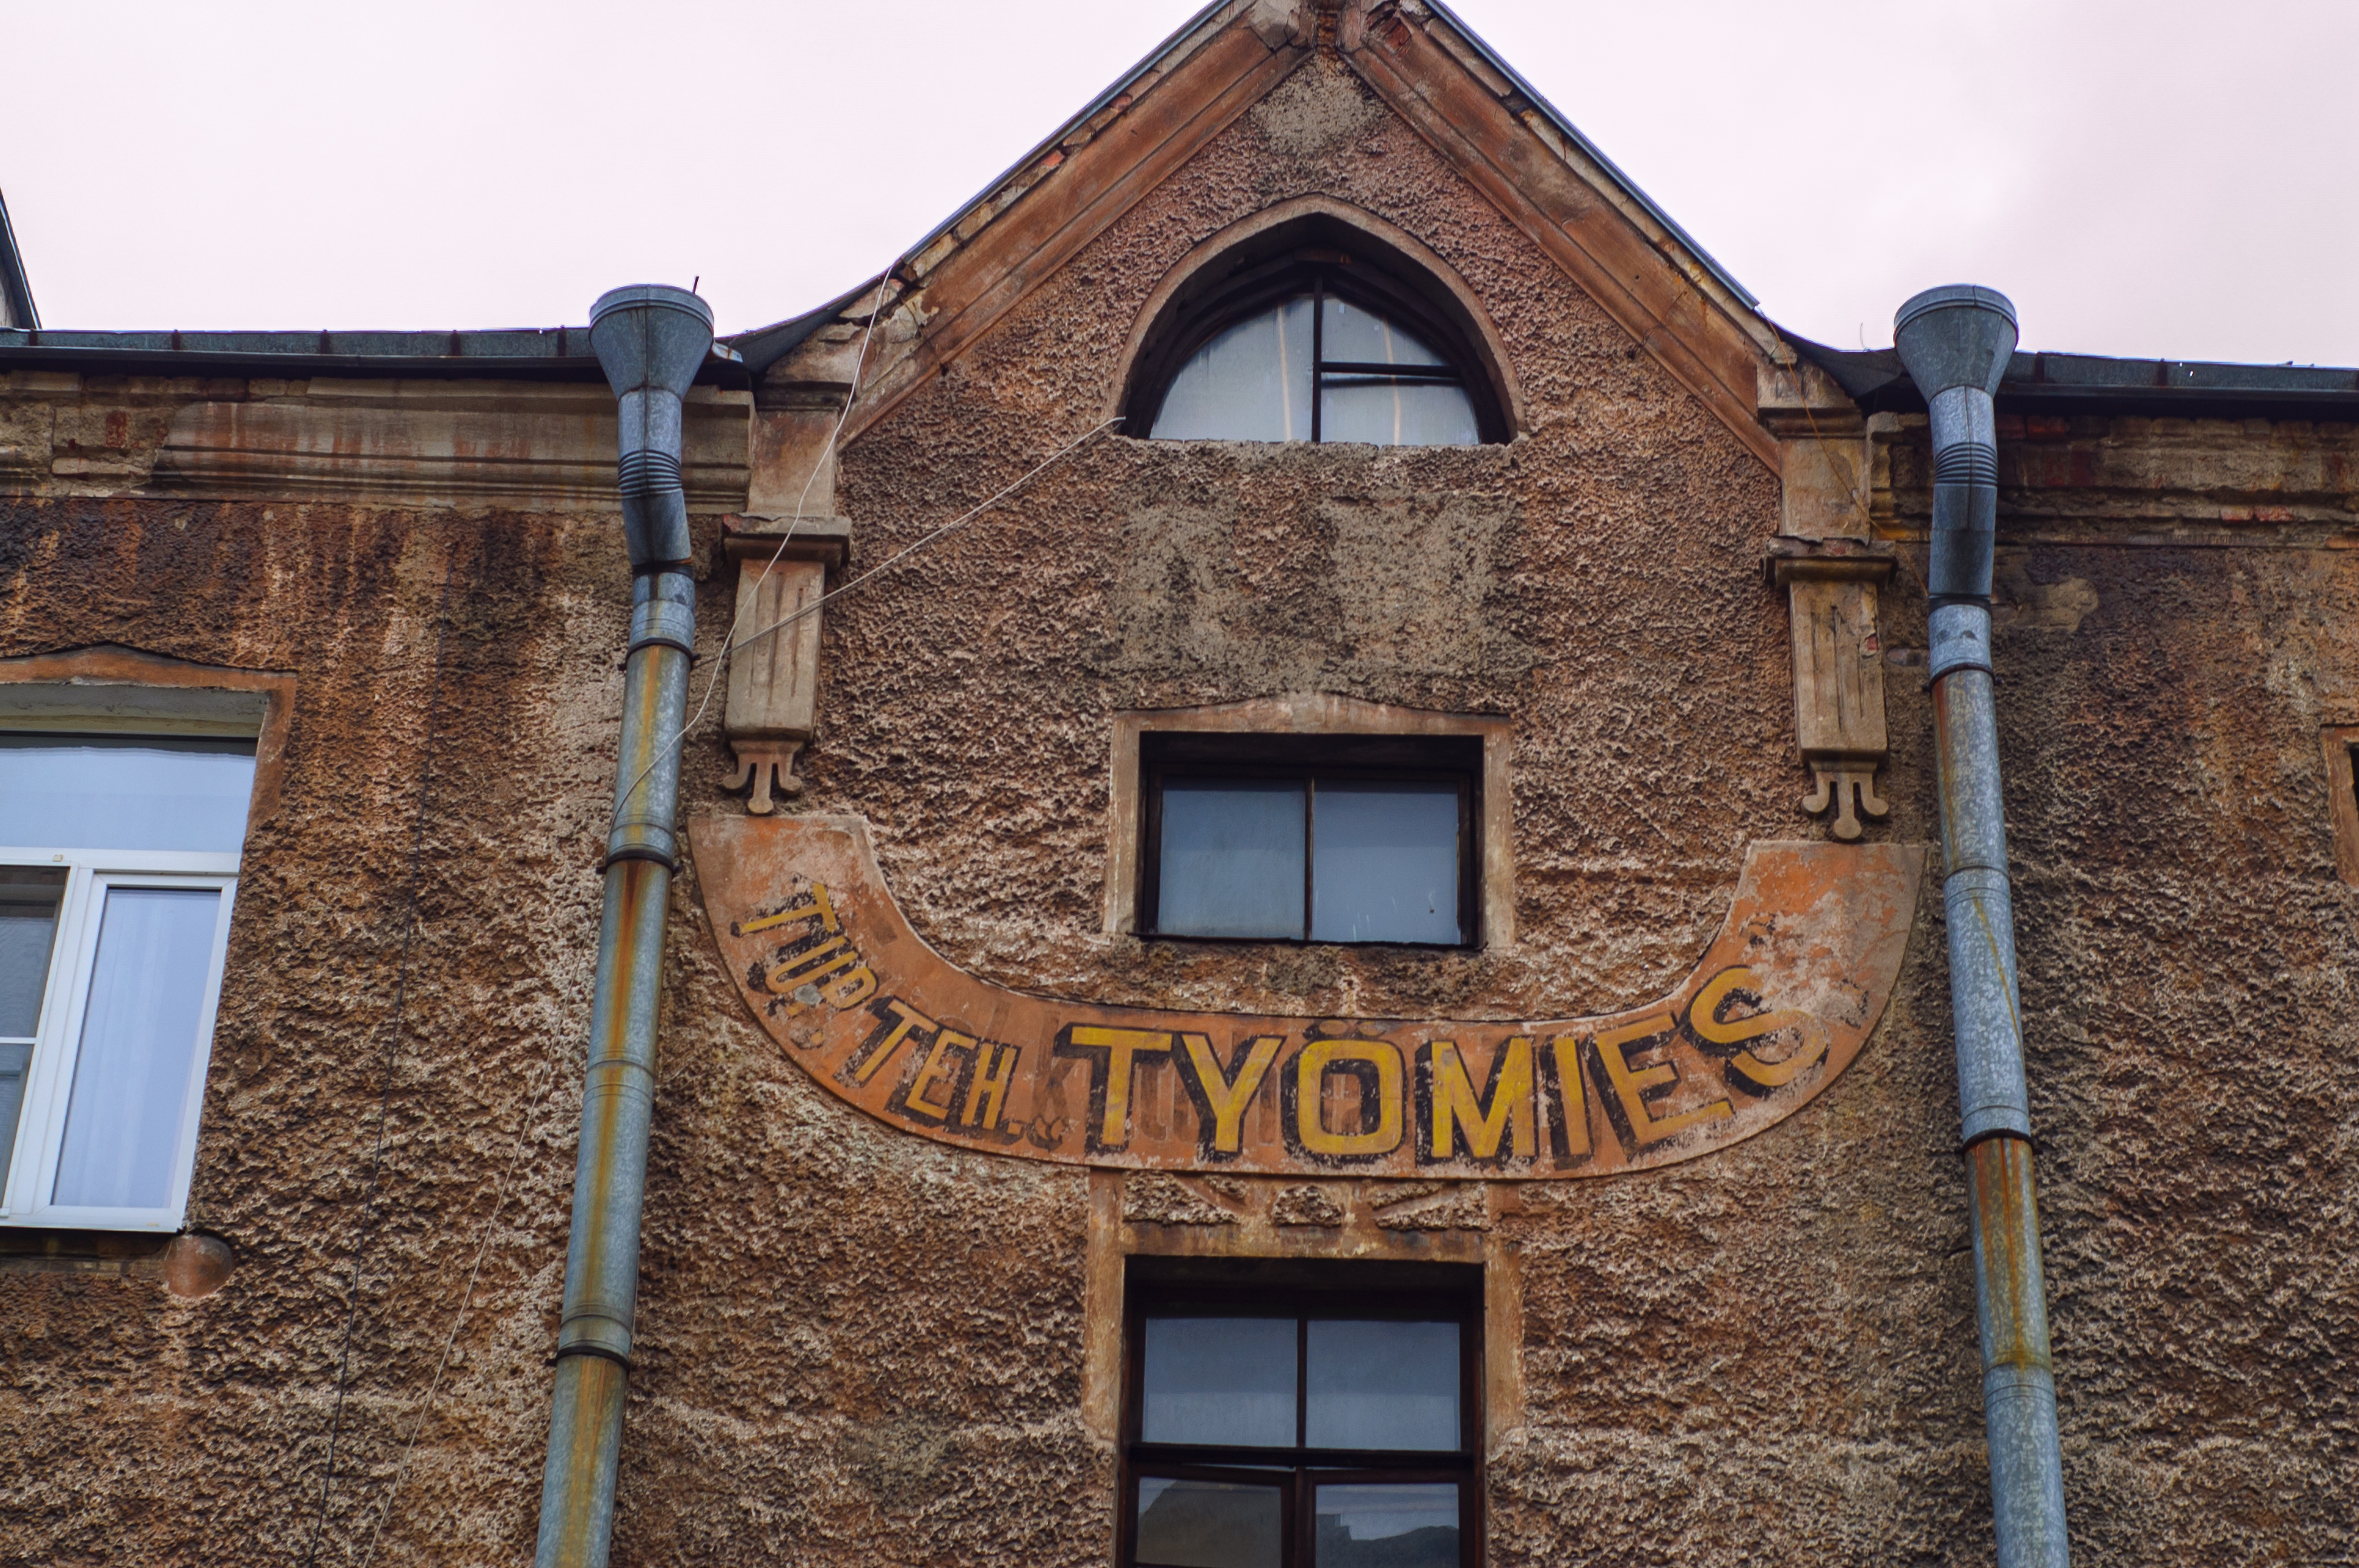
images, window, sky, fixture, wood, building, brickwork, brick, font, residential area, building material, city, facade, symmetry, roof, signage, sash window, metal, arch, rectangle, apartment, medieval architecture, stone wall, art, pattern, daylighting, concrete, glass